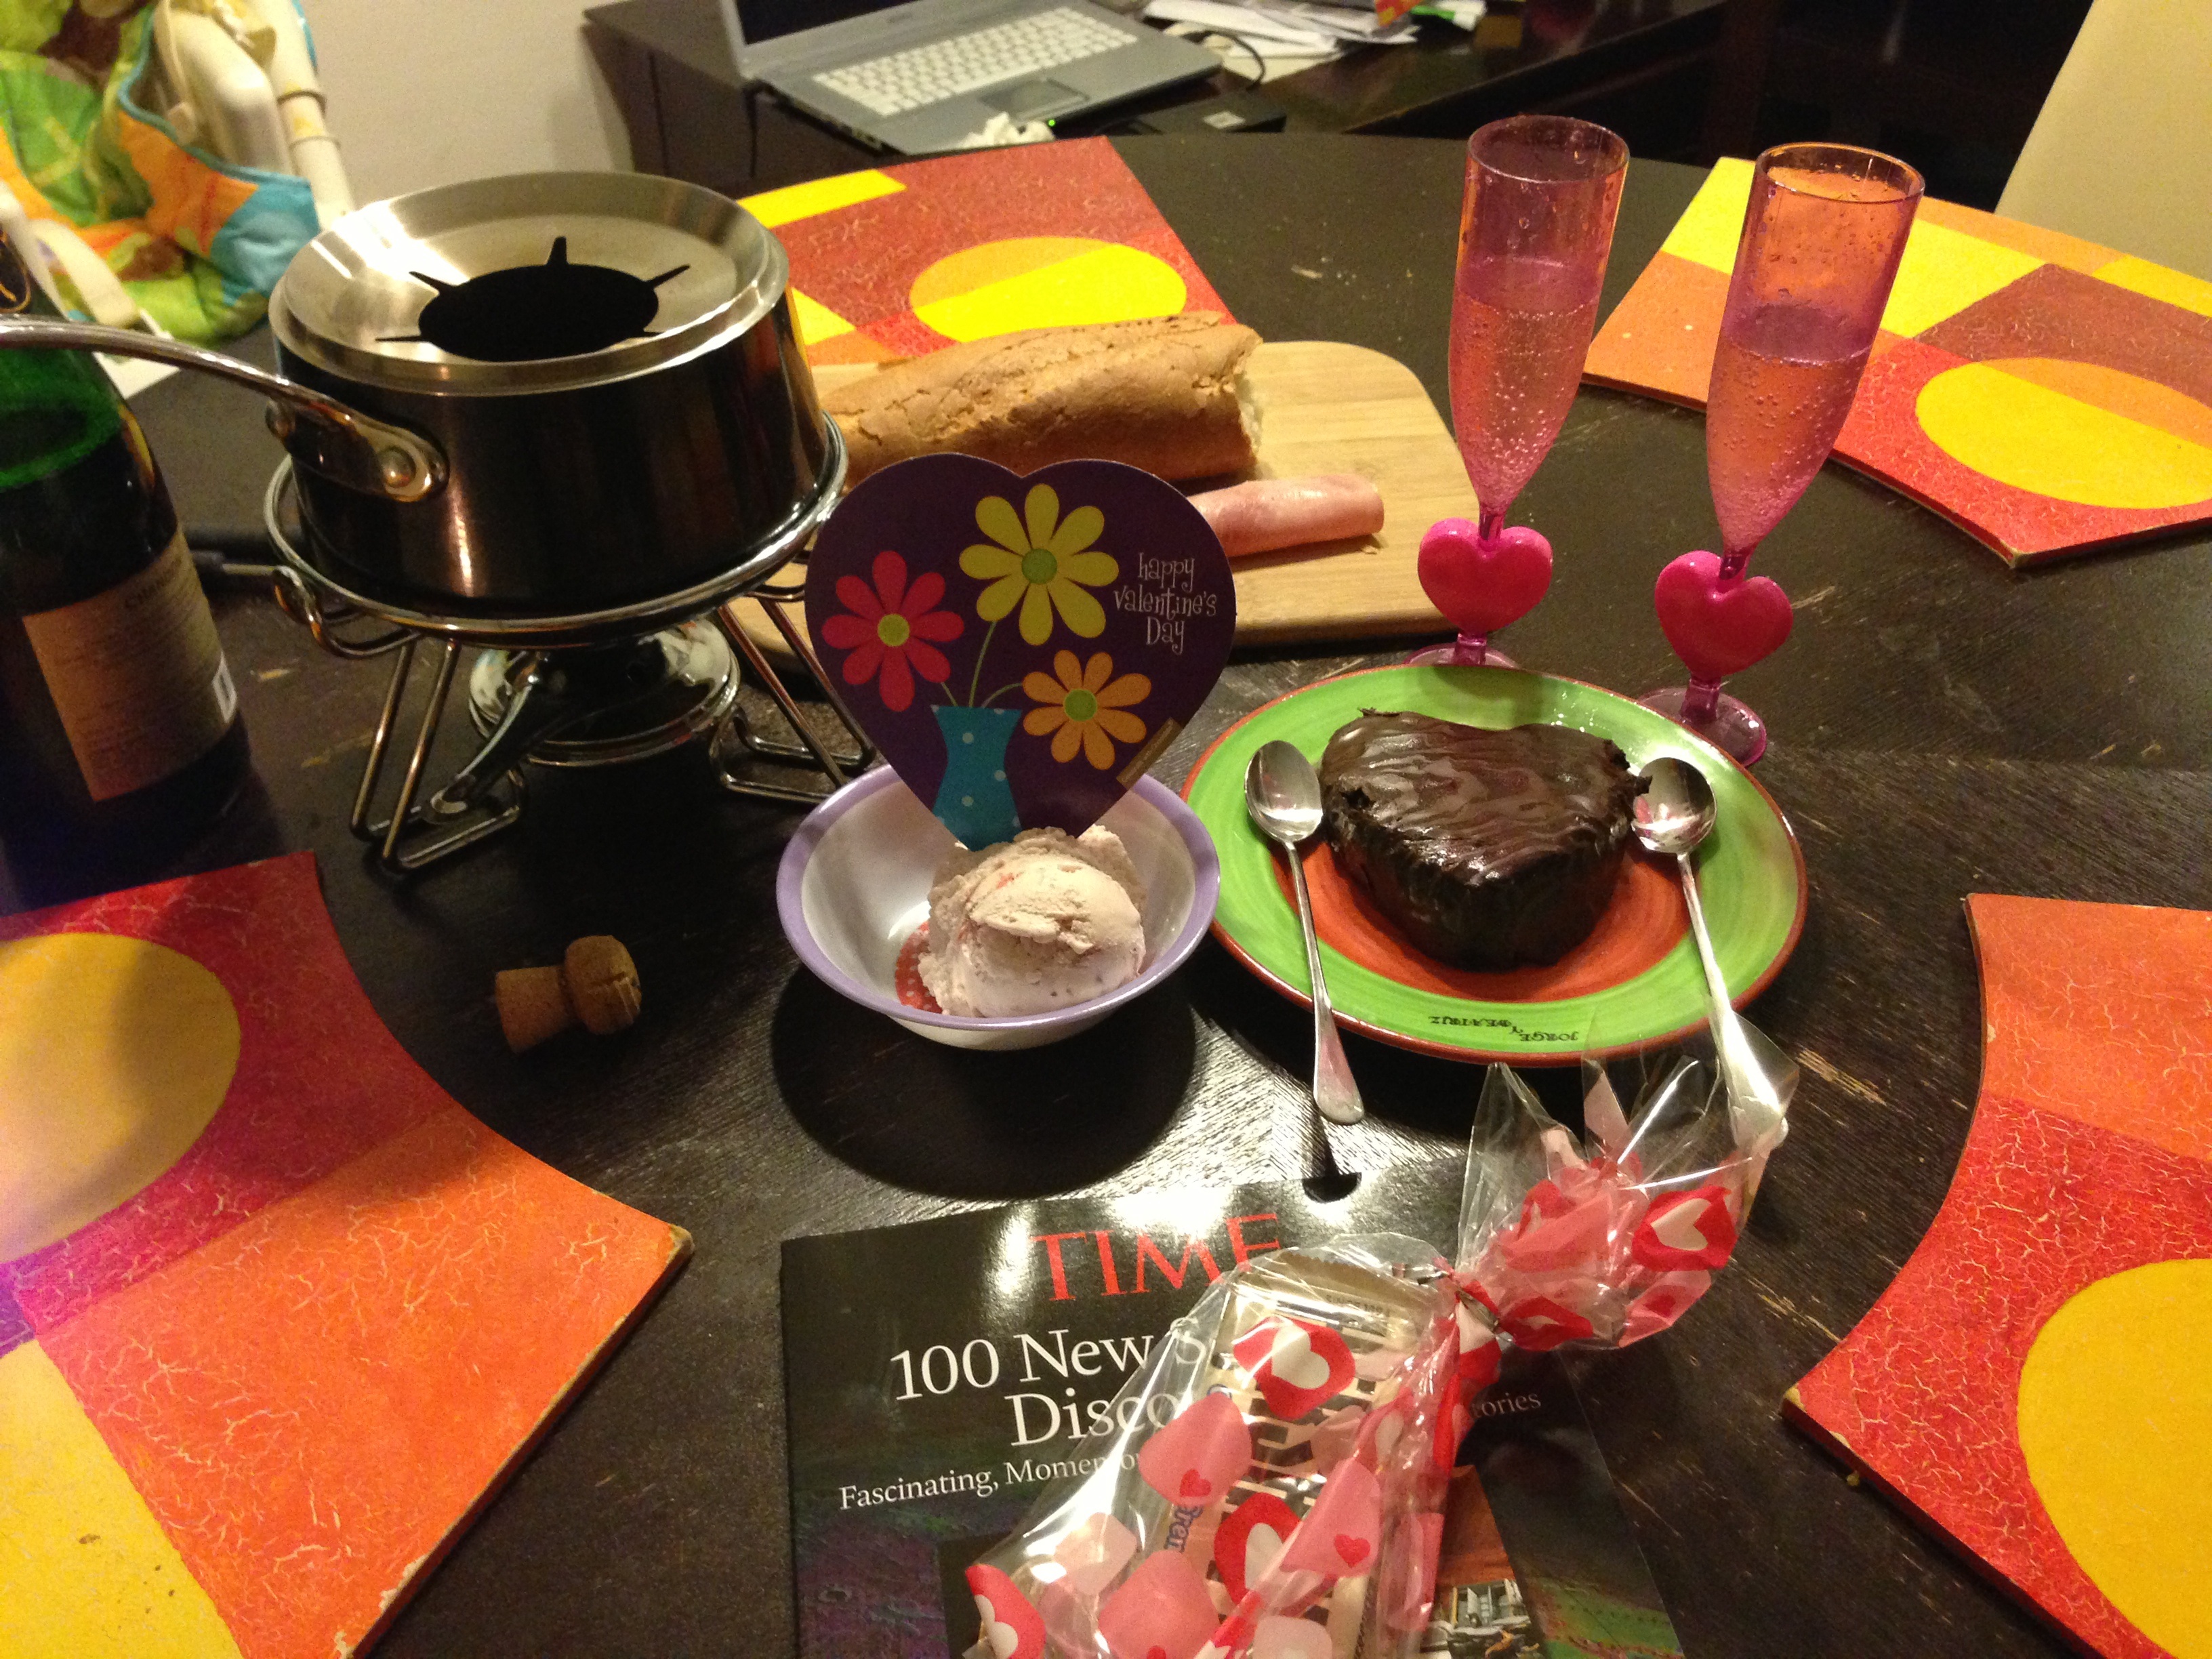
love, meal, food, color, romance, cake, party